Kieran Gibbs

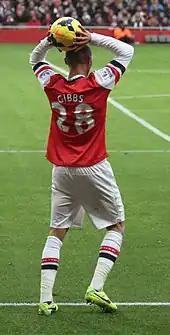
Gibbs playing for Arsenal in 2013

Following the departure of Gaël Clichy to Manchester City, Wenger confirmed that Gibbs would be replacing Clichy as first-choice left back.